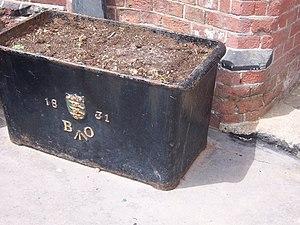
La broad arrow, dont le phéon est une variante, est une représentation stylisée d'une pointe de flèche en métal, comprenant une soie et deux ardillons se rejoignant en un point. C'est un symbole utilisé traditionnellement en héraldique, notamment en Angleterre, puis par le gouvernement britannique pour marquer la propriété du gouvernement. Il est devenu particulièrement associé au Board of Ordnance, puis au département de la guerre du Royaume-Uni et au ministère de la défense. Il a été exporté vers d'autres parties de l'Empire britannique, où il a été utilisé dans des contextes officiels similaires.